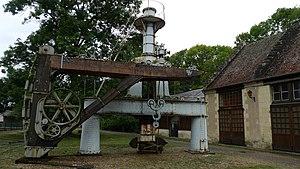
Forges royales de la Chaussade, (InscritClasséInscrit, 198219911991) This building is indexed in the Base Mérimée, a database of architectural heritage maintained by the French Ministry of Culture,
Les forges royales de Guérigny se trouvent à Guérigny.
Guérigny est une commune française située dans le département de la Nièvre, en région Bourgogne-Franche-Comté. Elle est jumelée avec la ville belge de Meix-devant-Virton.